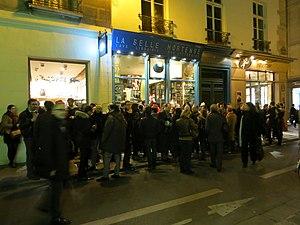
Soirée de lancement des éditions Premier Parallèle à La belle Hortense à Paris, le 16 mars 2015.
Premier Parallèle est une maison d'édition française indépendante fondée en 2015 par Sophie Caillat et Amélie Petit et dirigée par la seule Amélie Petit depuis 2019.